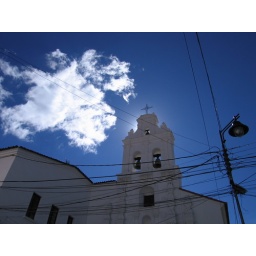
&amp;quot;The white city.&amp;quot; one of the million gorgeous white churches and the only Australia-shaped cloud in Sucre.